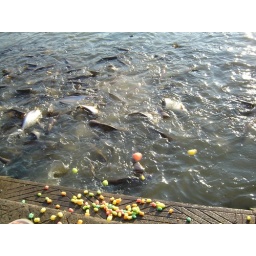
Feeding some fish in the river